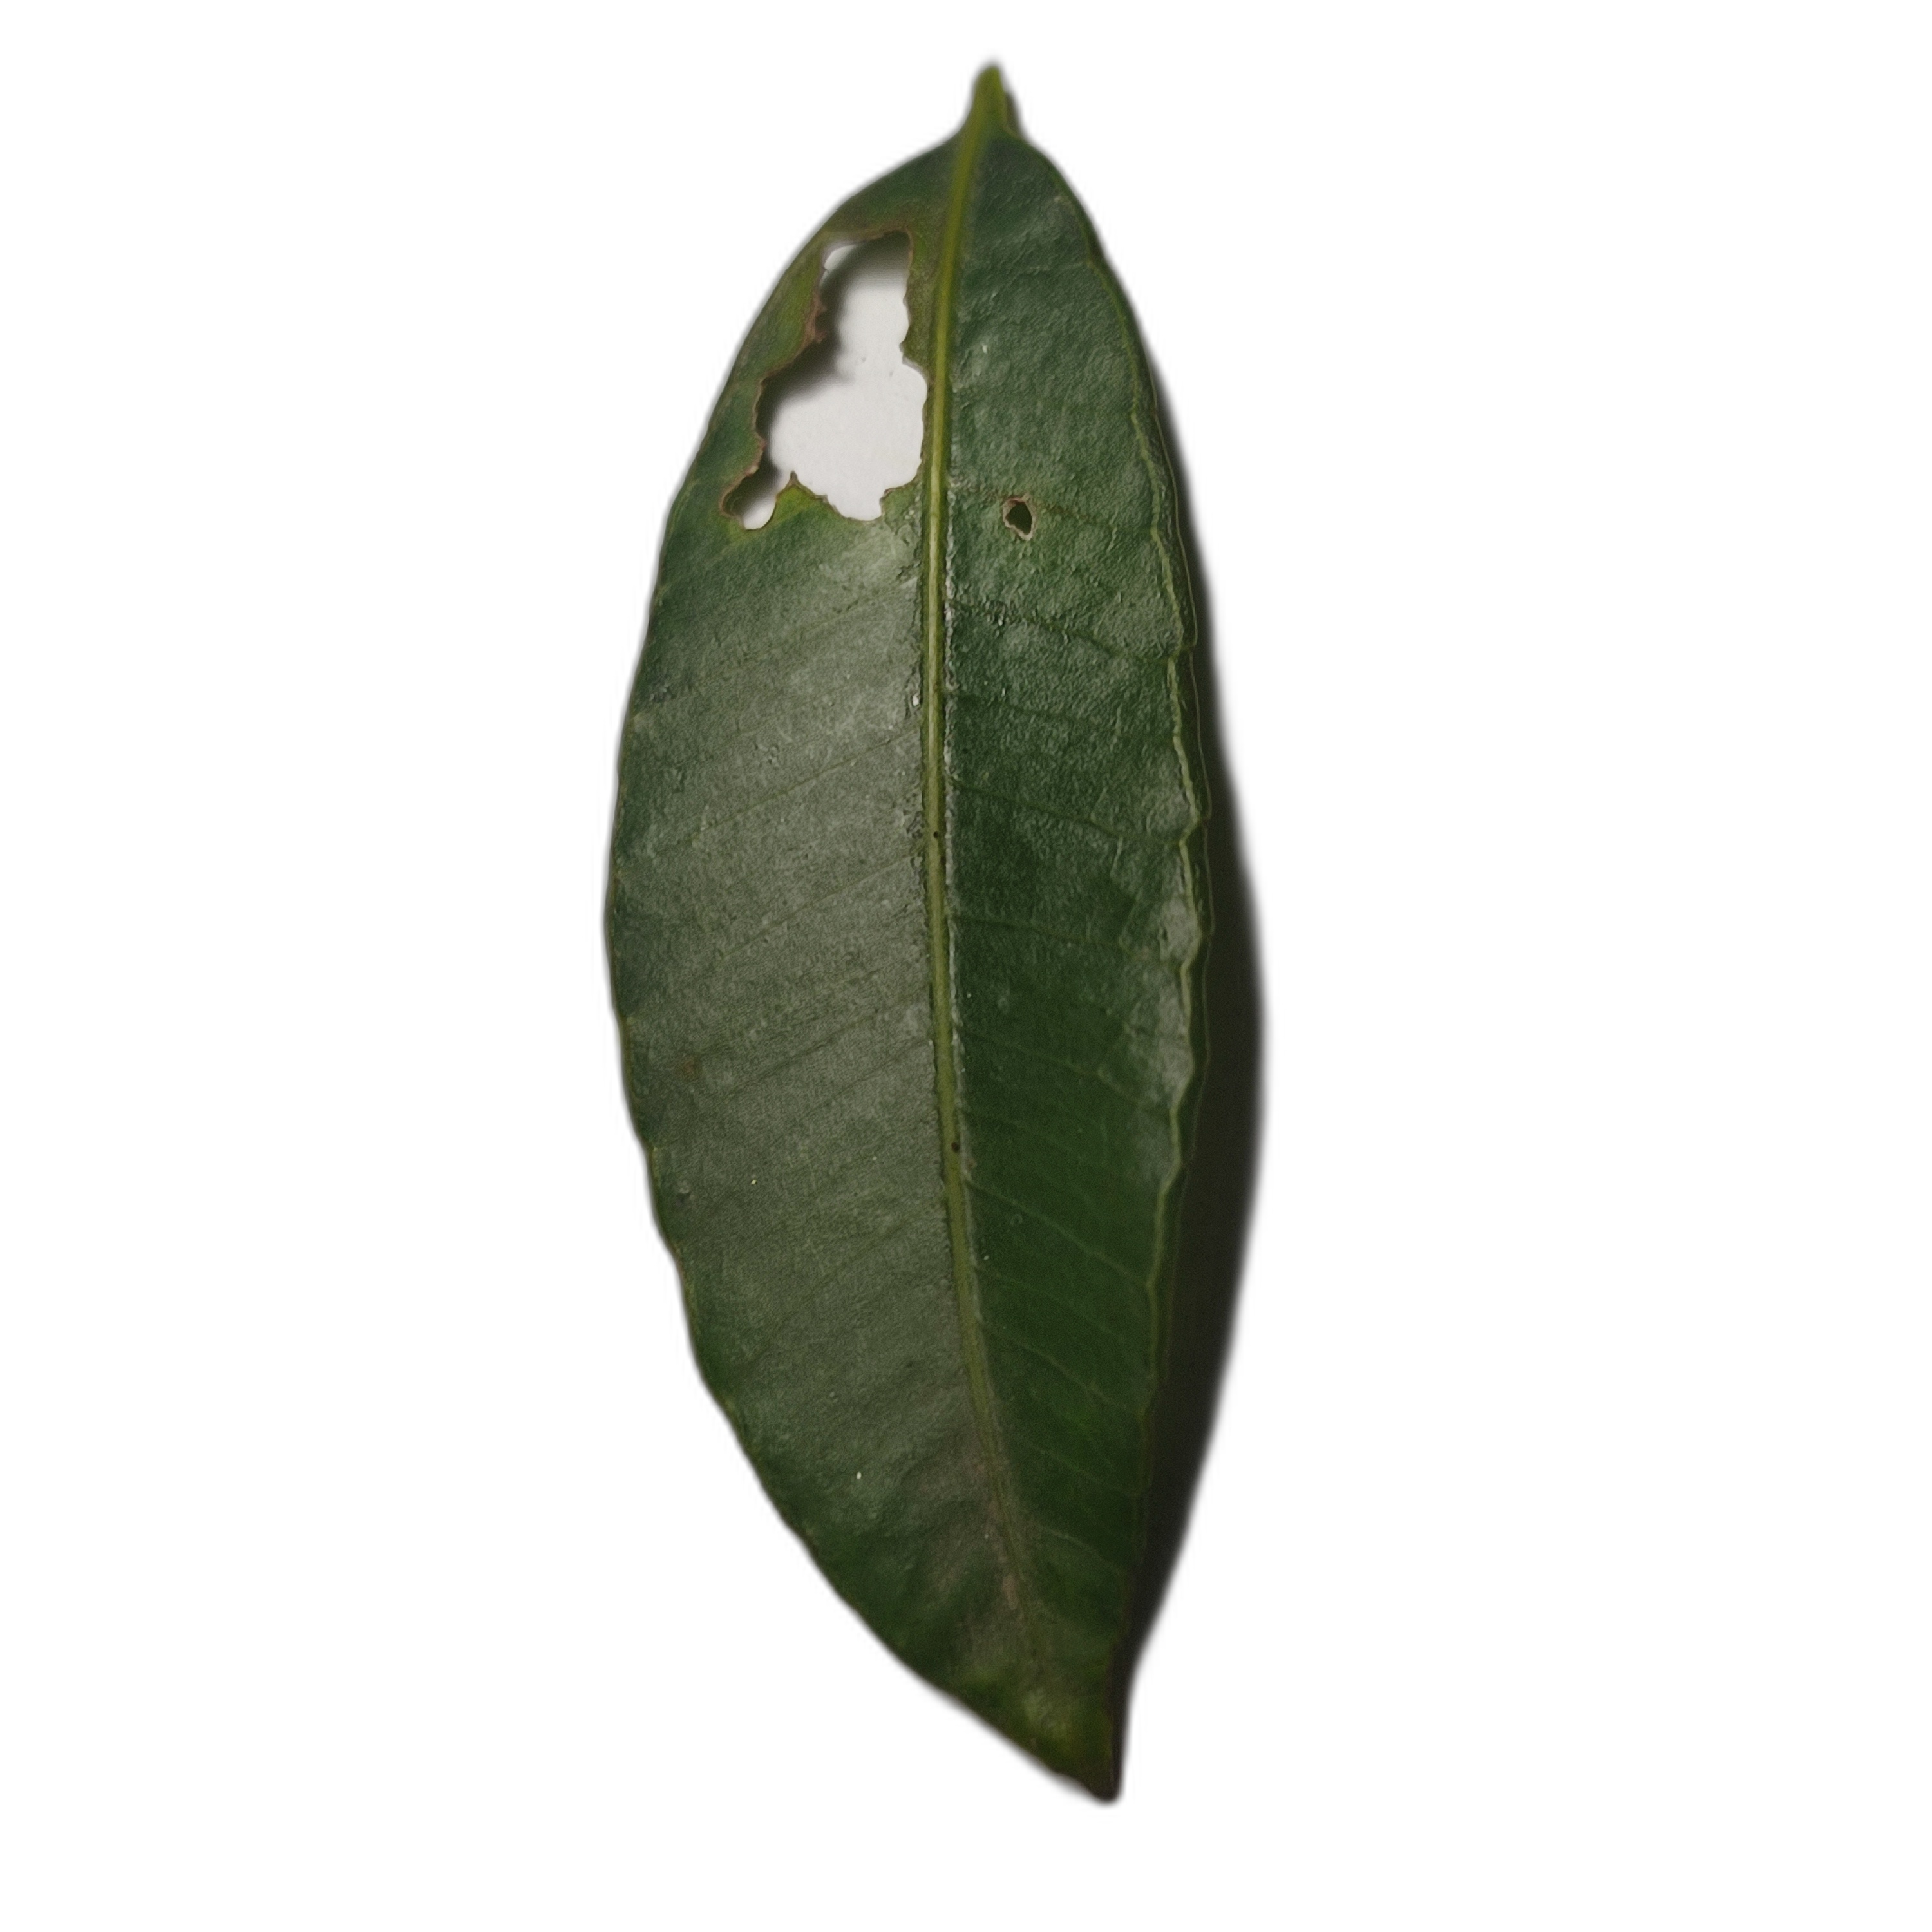
Label: not_healthy